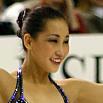
Age: 19